Thomas I. Gasson

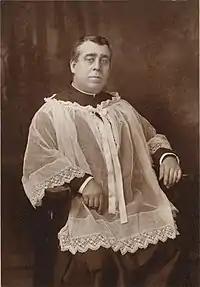
Thomas I. Gasson in formal ecclesiastical attire

Gasson was appointed President of Boston College on January 6, 1907, succeeding William F. Gannon. He simultaneously served as pastor of the Church of the Immaculate Conception in the South End of Boston. Just two months after his inauguration, he suggested to the Jesuit provincial superior that Boston College might inquire into purchasing a tract of land, including the farm of Amos Adams Lawrence, on Commonwealth Avenue near the Brighton neighborhood of Boston and relocate the school from the South End. In furtherance of this goal, he announced to alumni in May 1907 that he aimed to relocate the college and construct a new campus; this would require $10 million. On November 11, 1907, the Boston College board of trustees settled on a specific parcel of land in Chestnut Hill, Massachusetts, and voted to purchase it. This was quickly followed by purchases of adjacent lands.